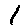
Label: 1